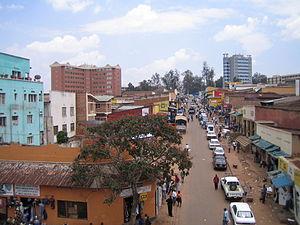
2008 au Rwanda - 2009 au Rwanda - 2010 au Rwanda - 2011 au Rwanda - 2012 au Rwanda